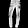
Label: Trouser